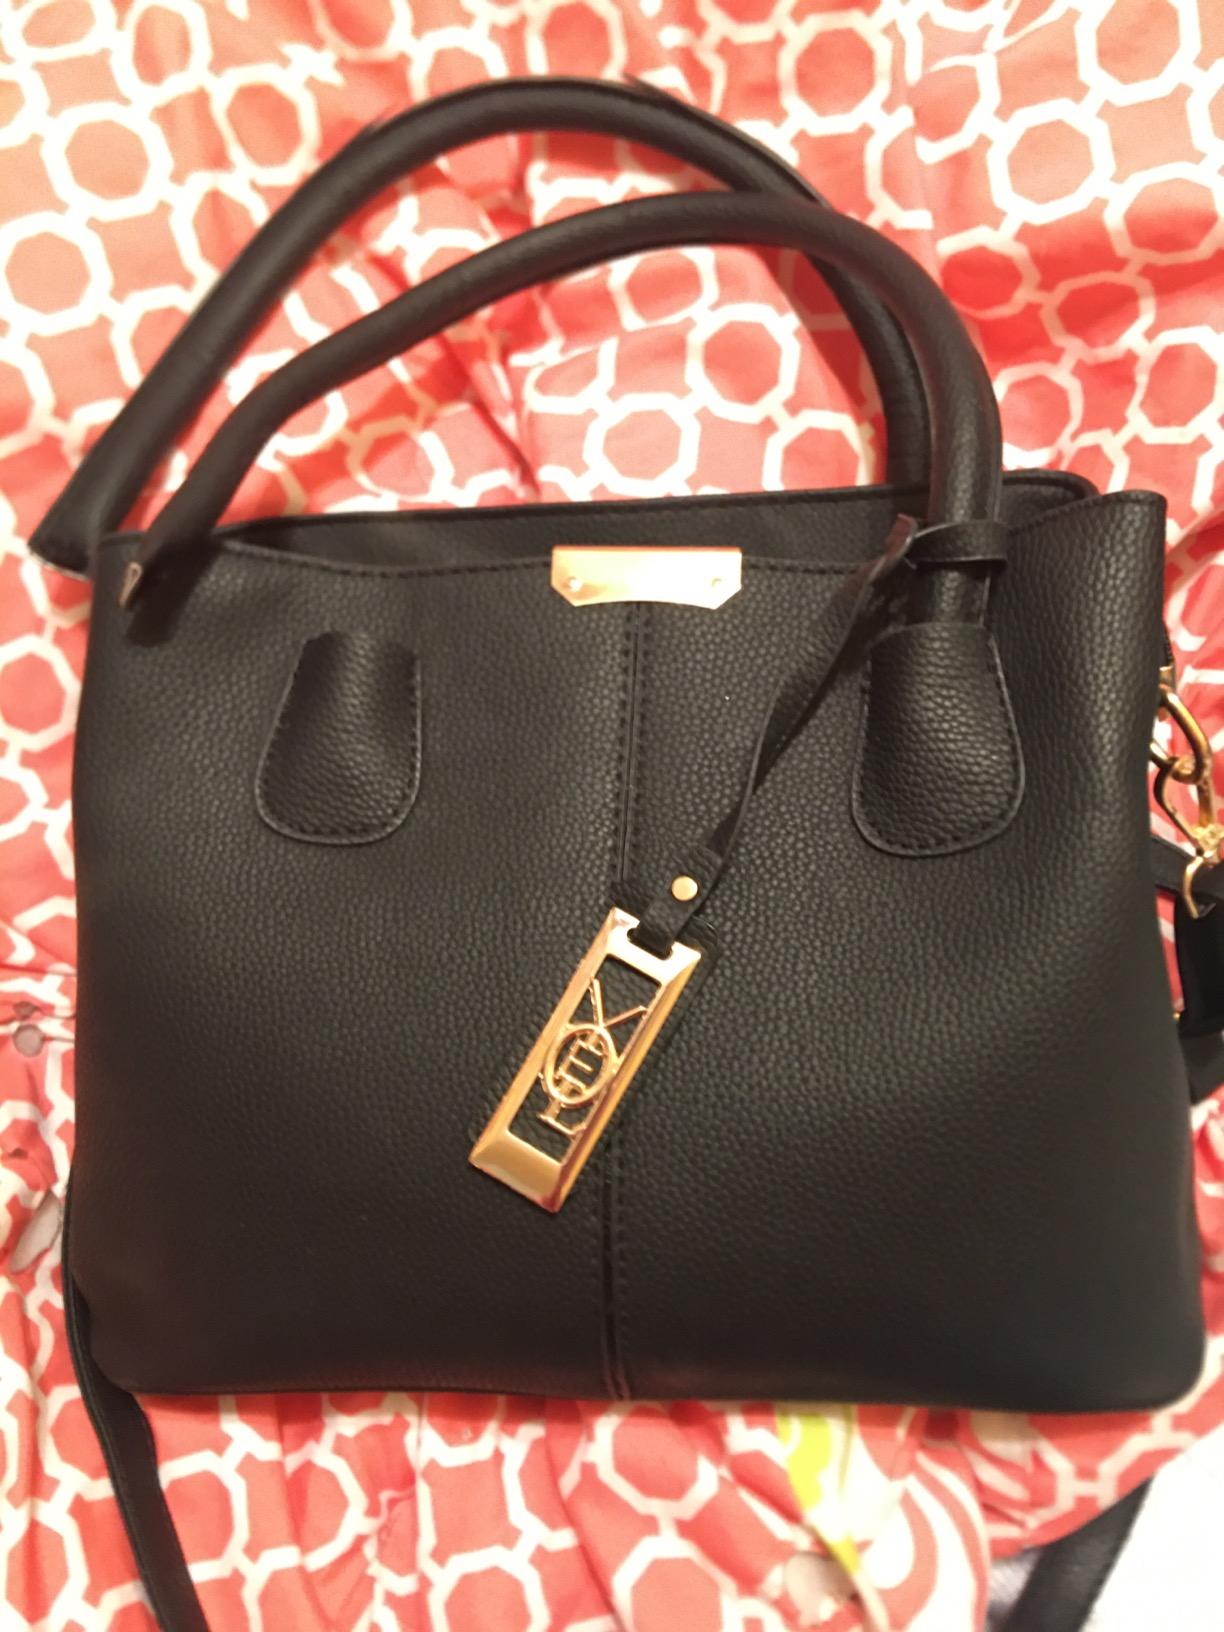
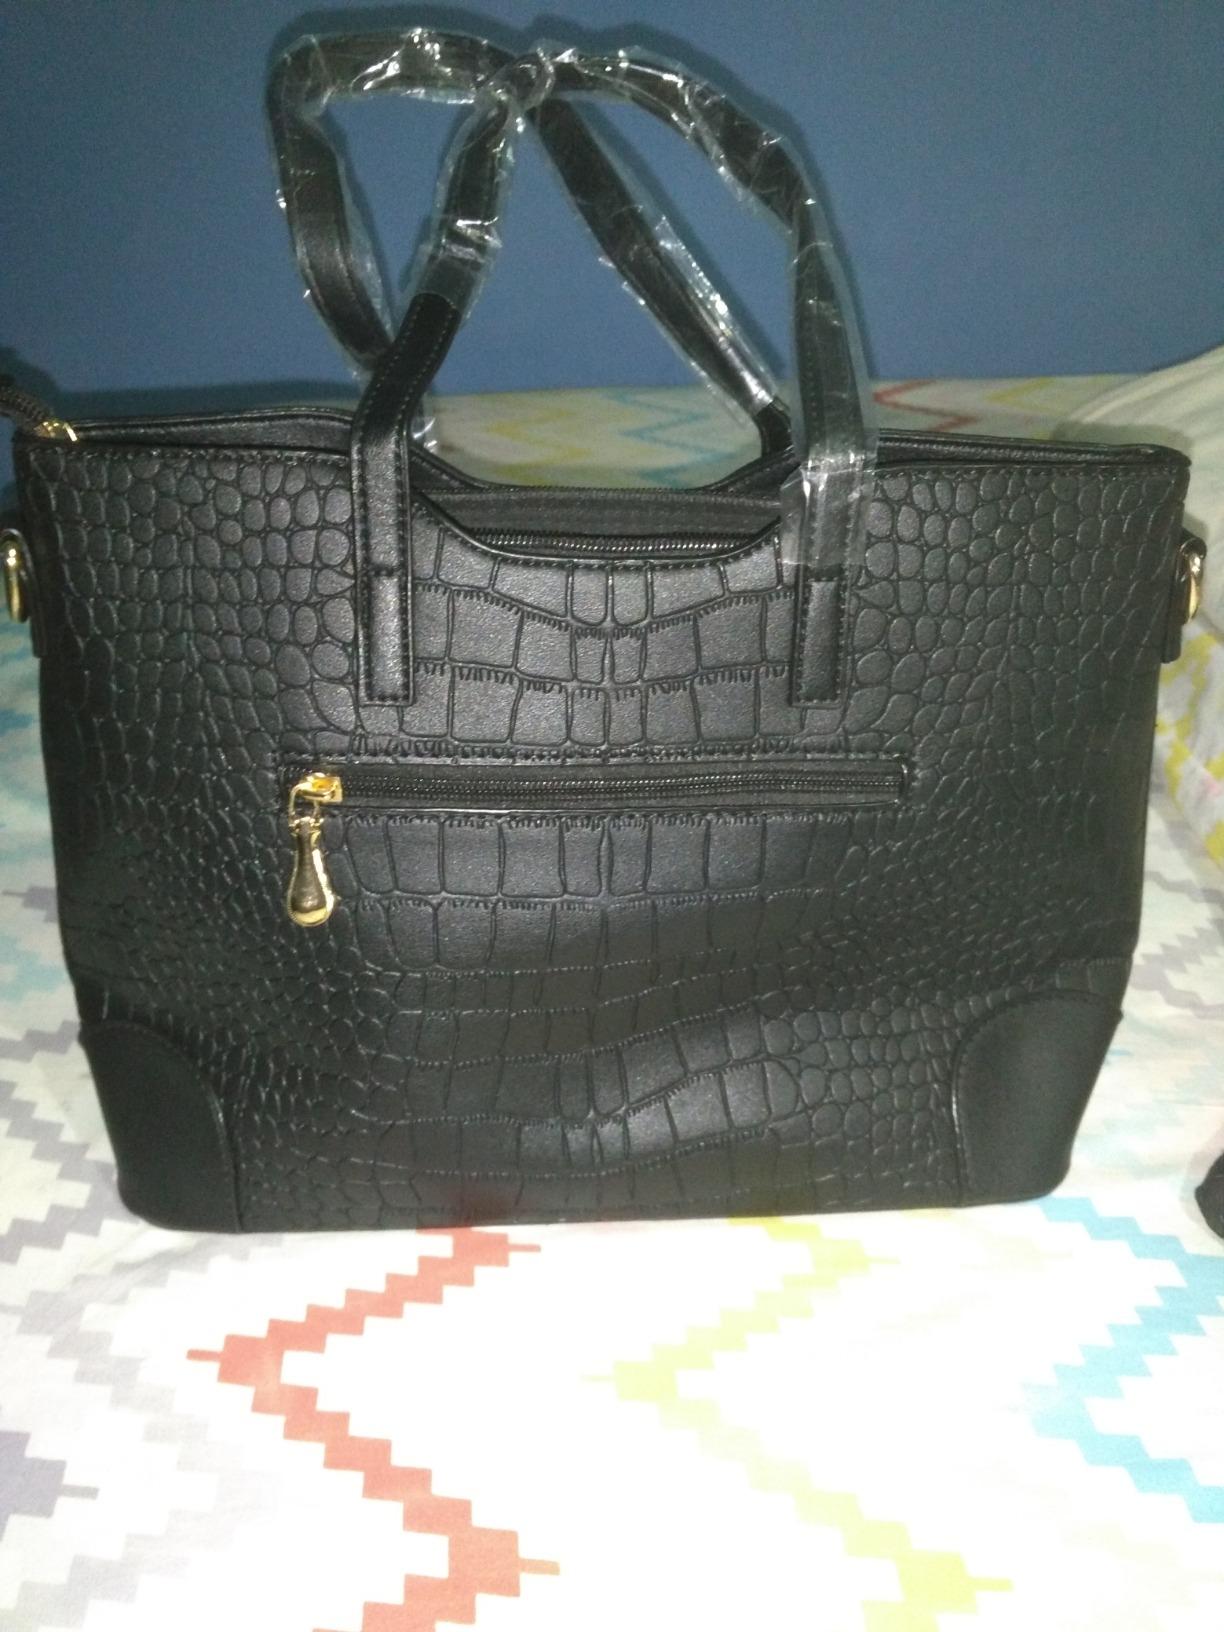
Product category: accessories_handbag
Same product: no